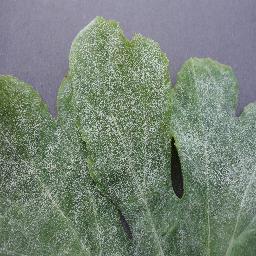
Label: Squash___Powdery_mildew